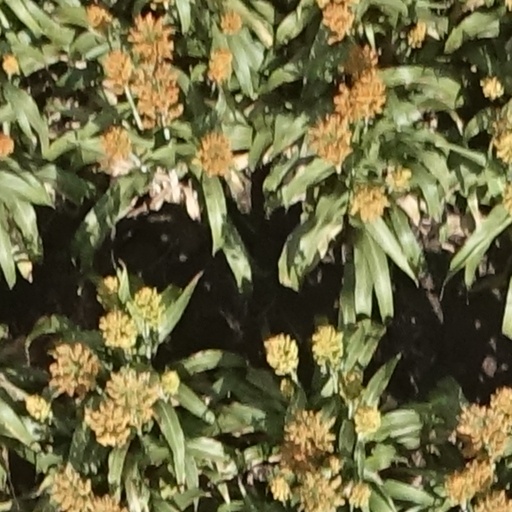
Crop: sorghum